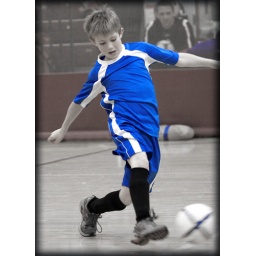
boy in blue